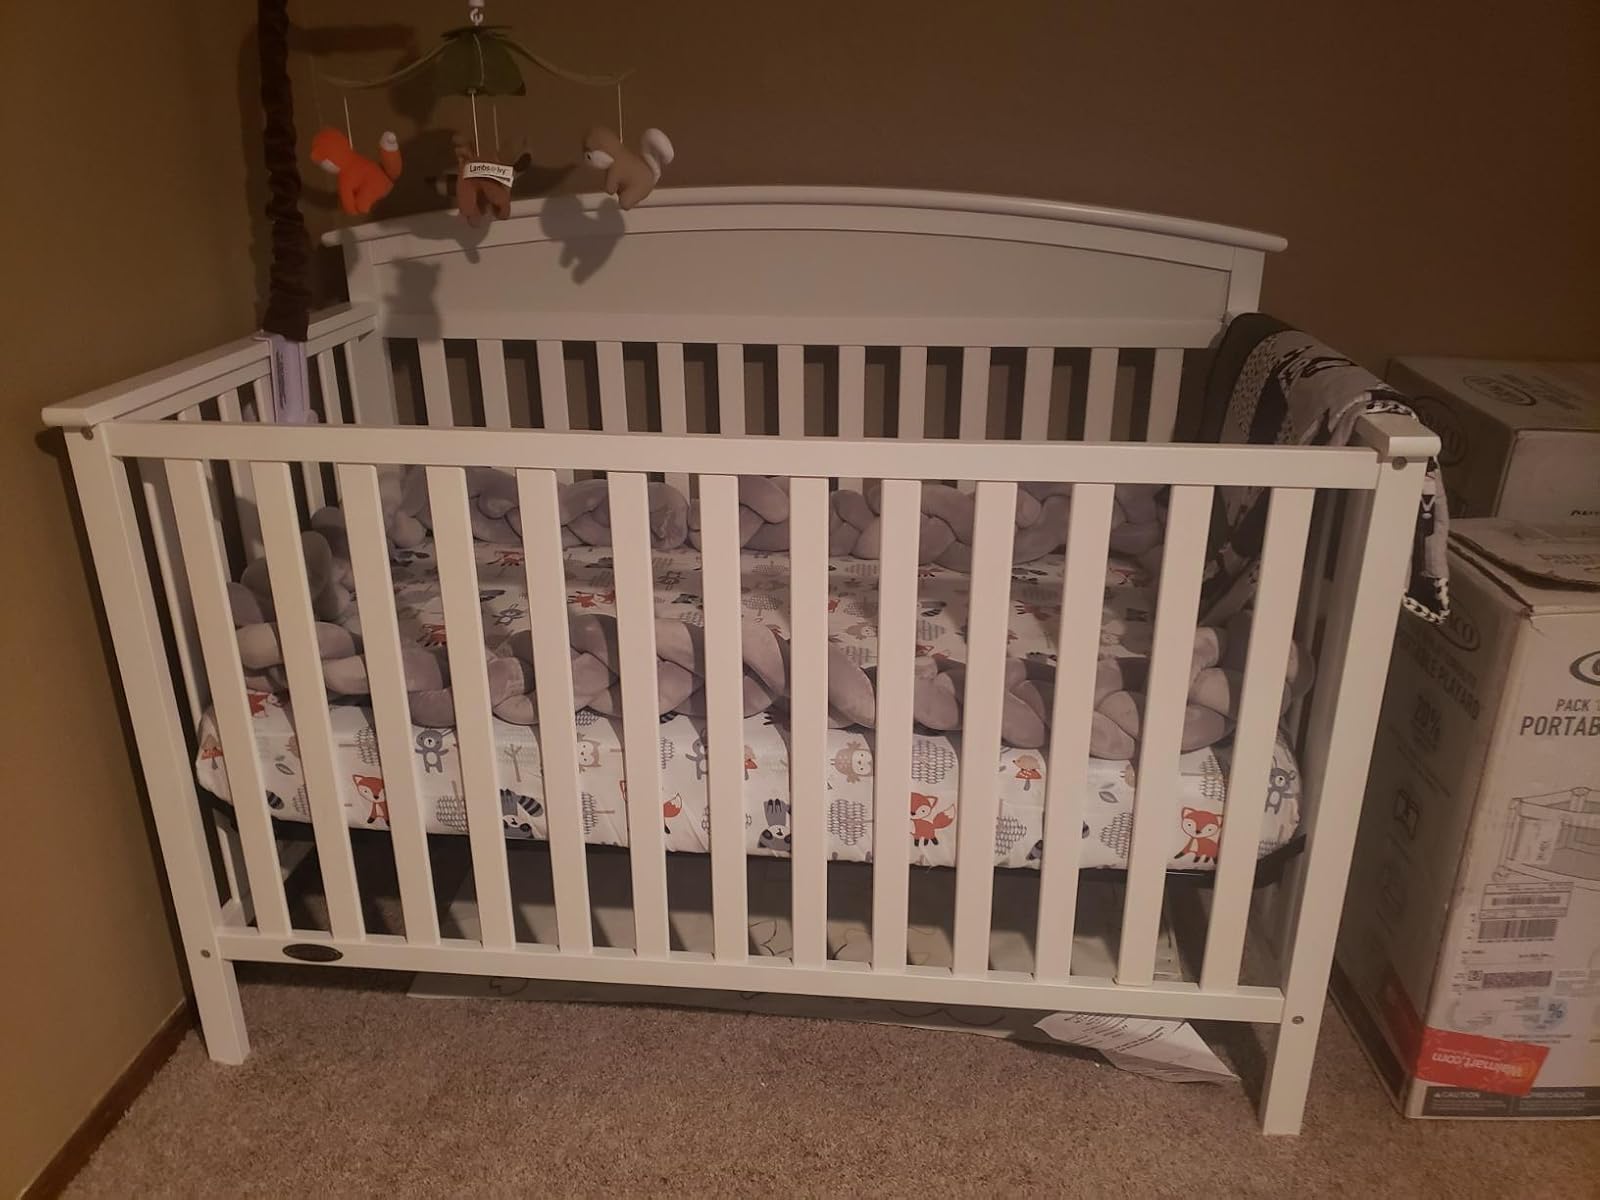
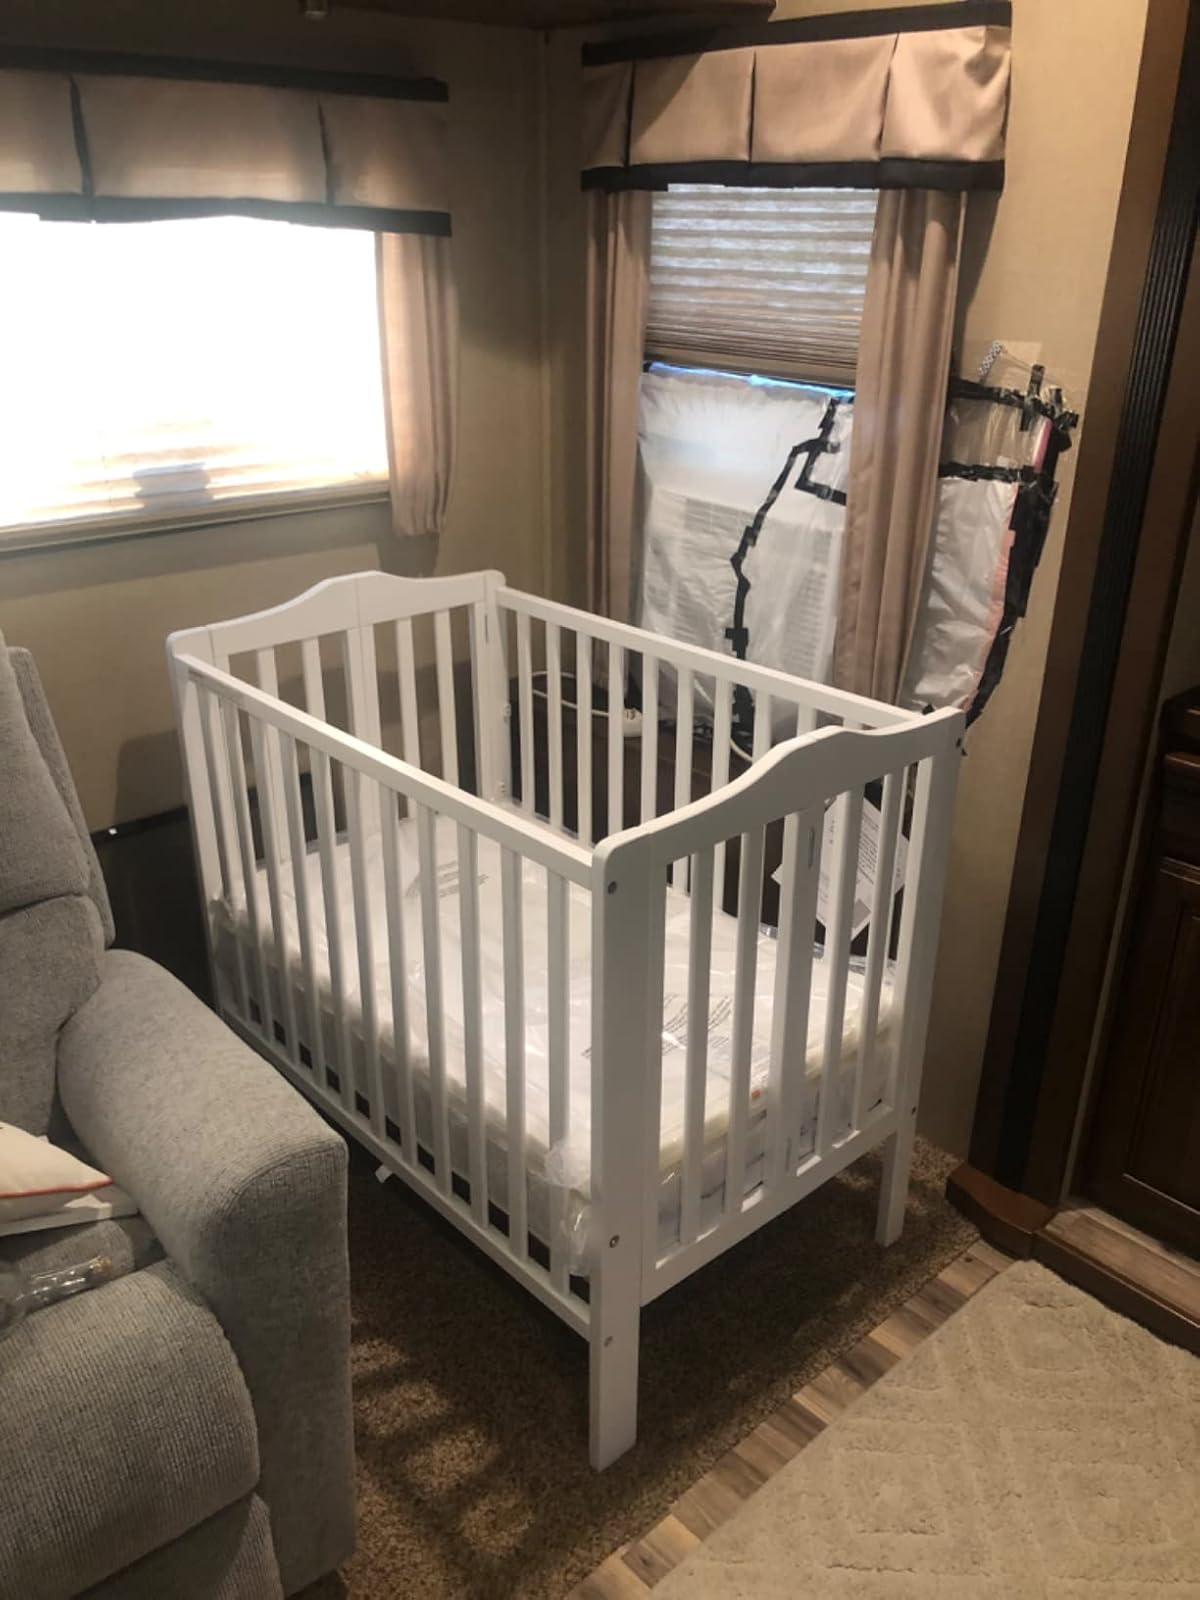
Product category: products_crib
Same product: no